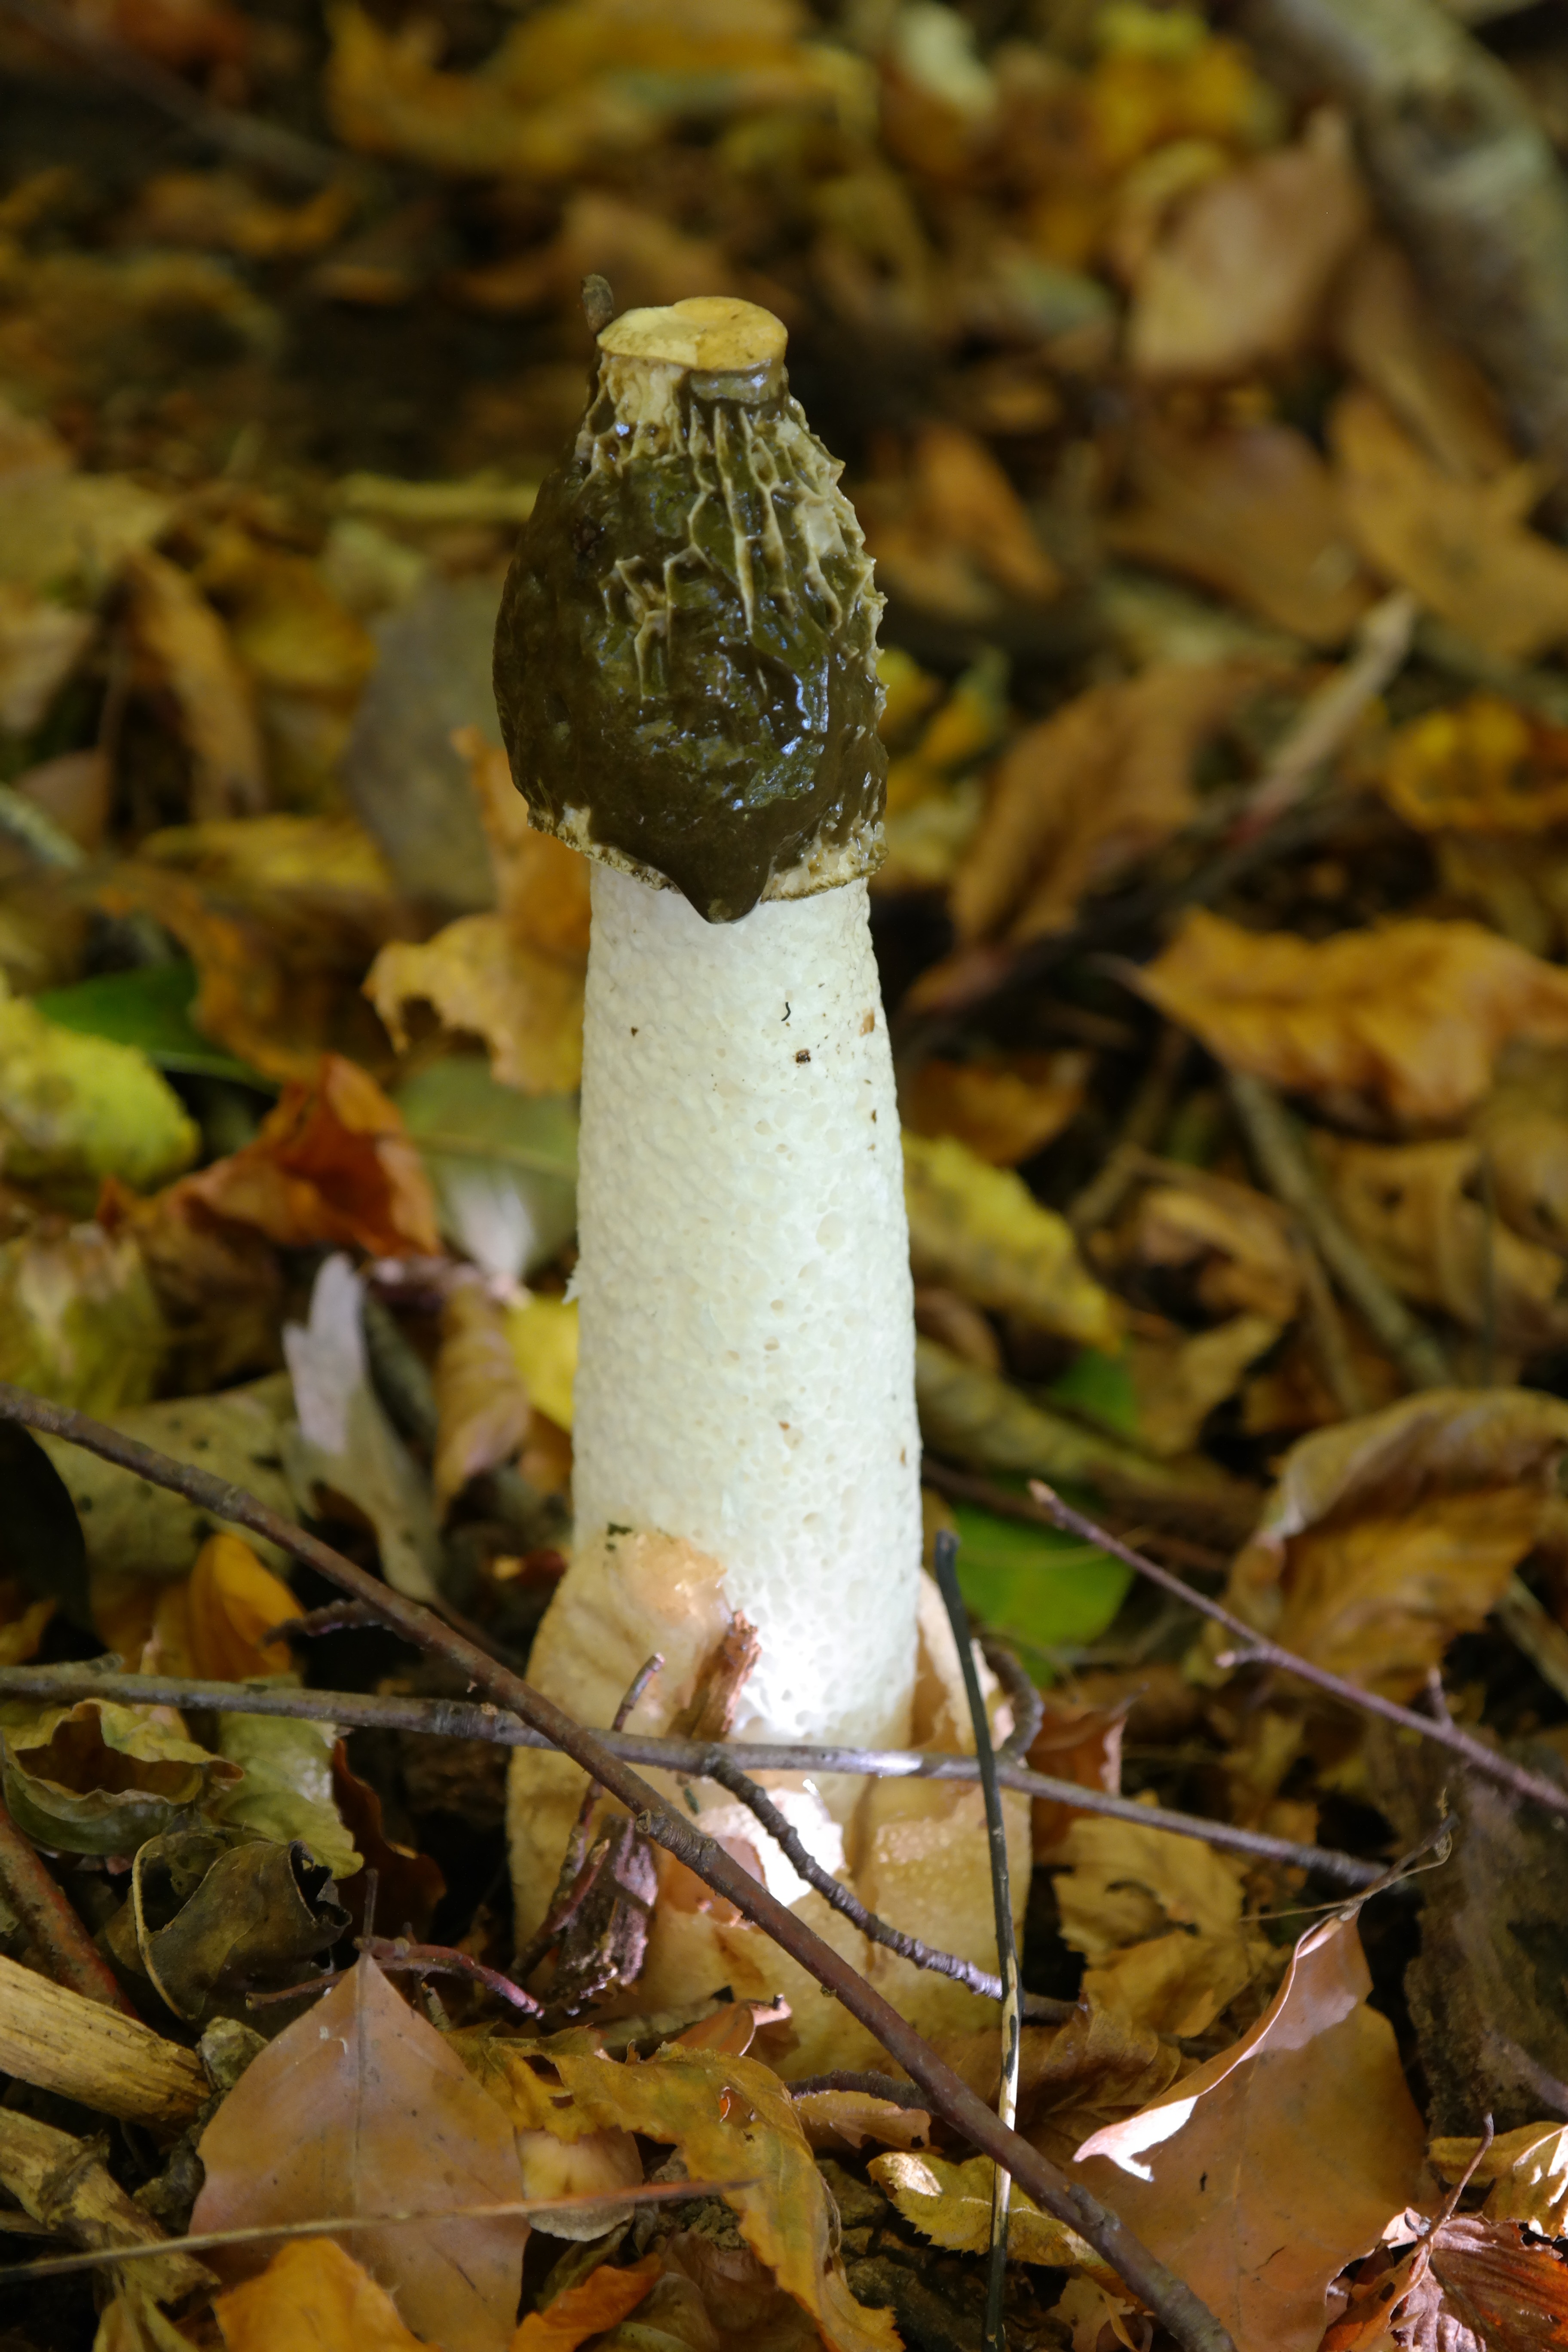
nature, forest, leaf, flower, wildlife, macro, autumn, brown, hat, botany, mushroom, close, flora, season, fauna, stalk, forest floor, fungus, smell, woodland, edible, forest mushroom, fruiting bodies, macro photography, witchcraft, non toxic, stinkmorchel, morel, stench, common stinkmorchel, phallus, phallus impudicus, carrion smell, unfit for human consumption, stink, mucus, staenderpilz, edible mushroom, agaricomycetes, penny bun, phallales, stinkmorchel relative, impudicus, tail fungus